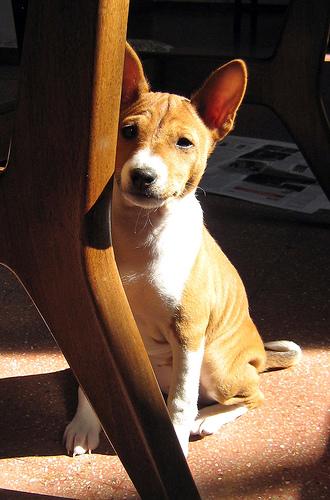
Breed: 243-n000103-basenji